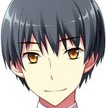
Portrait style: Anime Portrait